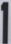
Number: 1